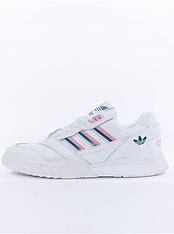
Brand: Adidas
Model: A R